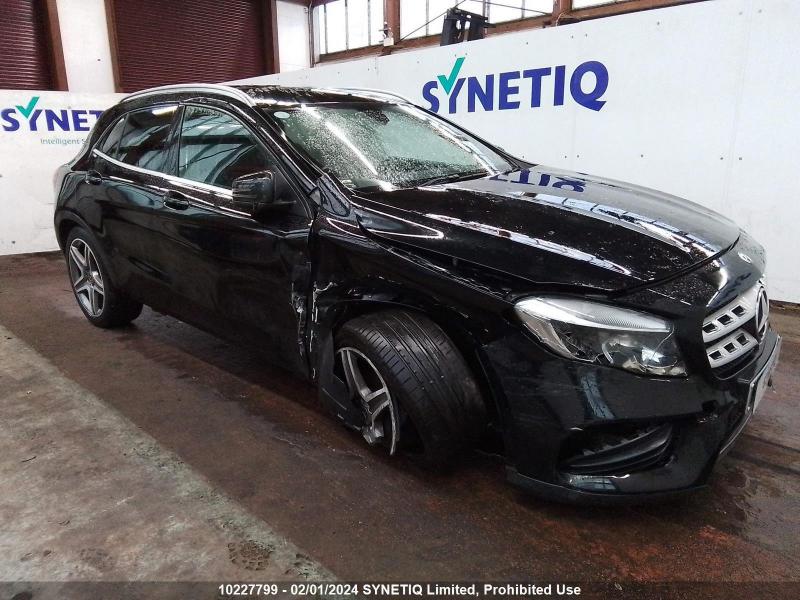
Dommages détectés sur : pare-choc avant, feu avant droit, aile avant droite, porte avant droite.
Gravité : majeur